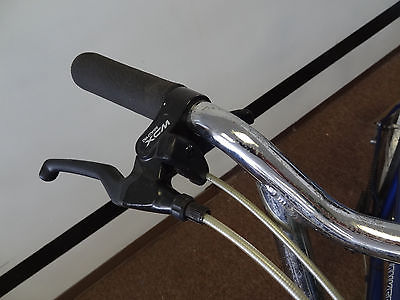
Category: bicycle